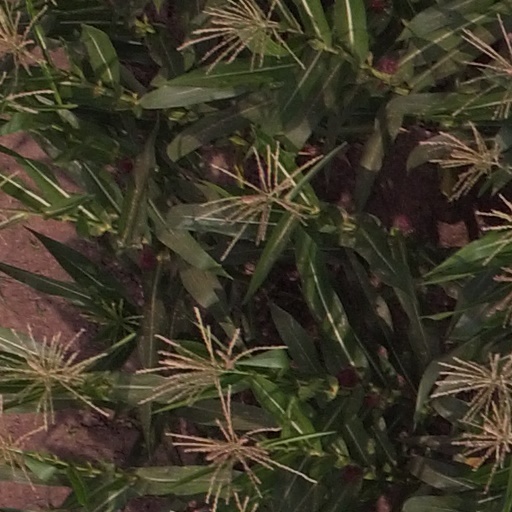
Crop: maize; corn